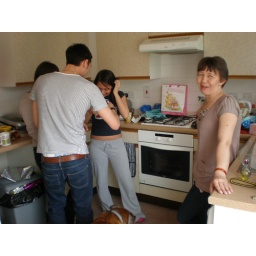
jay handing over his car keys to the birthday girl racer